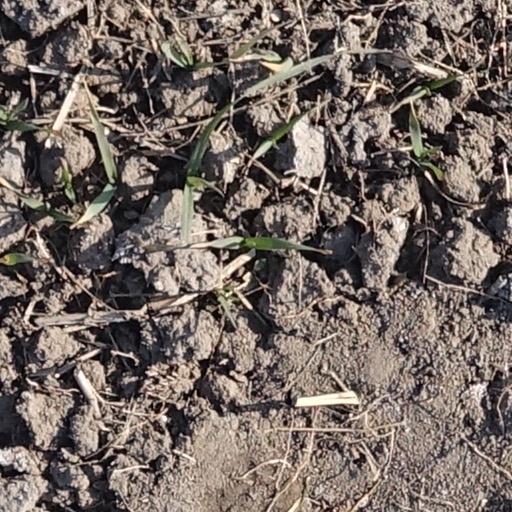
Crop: wheat